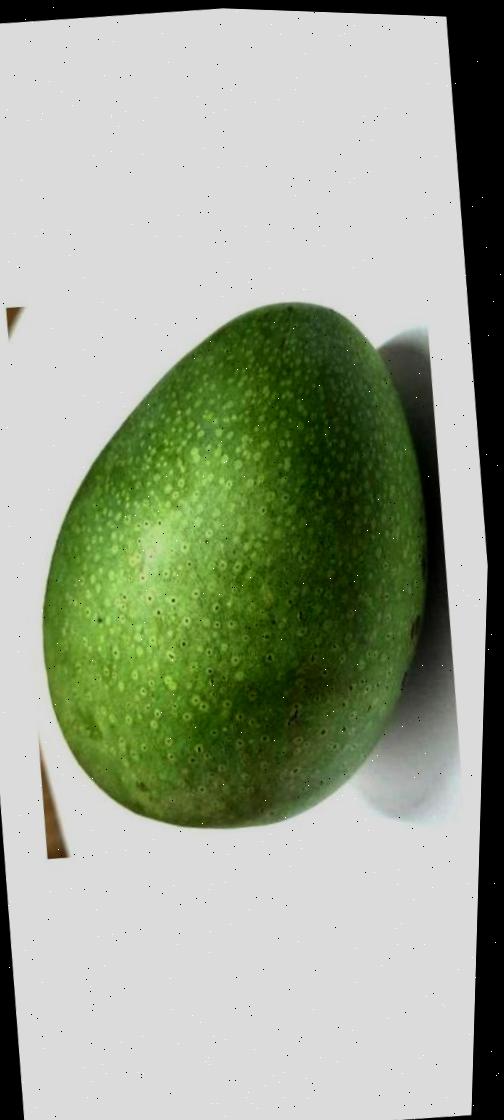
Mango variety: Ashshina Zhinuk